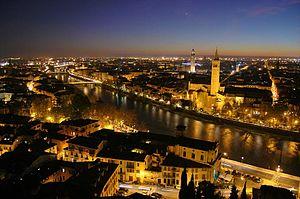
Vérone est une très ancienne ville italienne, dans la région de Vénétie, sur les rives de l'Adige, à proximité du lac de Garde.